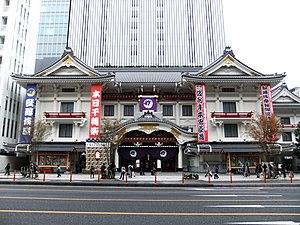
Le Kabuki-za est le plus fameux théâtre de kabuki à Tokyo. Il est géré par la société Shōchiku.